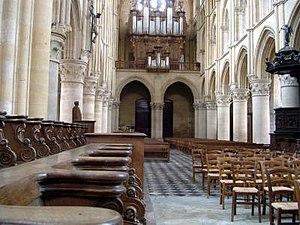
L'intérieur de l'abbatiale de Mouzon
Cet article recense les monuments historiques des Ardennes, en France.
L'abbatiale Notre-Dame de Mouzon est l'ancienne église de l'abbaye de Mouzon, dans les Ardennes en France.